Age of Earth

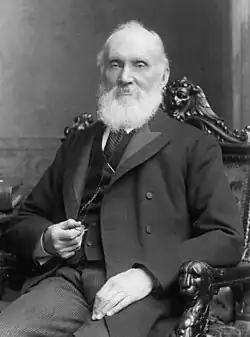
William Thomson (Lord Kelvin)

Geologists such as Lyell had difficulty accepting such a short age for Earth. For biologists, even 100 million years seemed much too short to be plausible. In Charles Darwin's theory of evolution, the process of random heritable variation with cumulative selection requires great durations of time, and Darwin stated that Thomson's estimates did not appear to provide enough time. According to modern biology, the total evolutionary history from the beginning of life to today has taken place since 3.5 to 3.8 billion years ago, the amount of time which passed since the last universal ancestor of all living organisms as shown by geological dating.